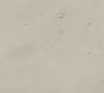
Surface type: compacted